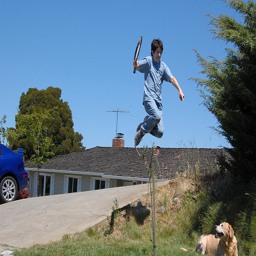
Dog lays in grass watching it's owner jump around the yard.
A boy jumping very high with a tennis racket in hand as dog watches.
A person jumping in the air with a racket near a dog.
A young boy playing with a brown dog
A man flying through the air while holding a tennis racquet.